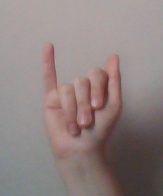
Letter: meem